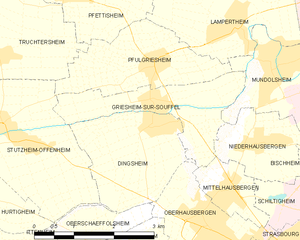
Carte des communes françaises